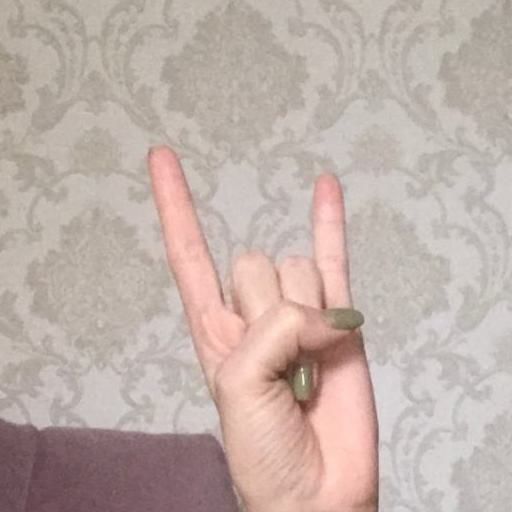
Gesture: rock